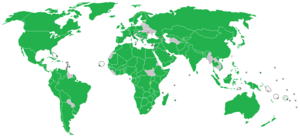
Liste des Etats membres de l'Organisation internationale de télécommunications par satellite
L’International Telecommunications Satellite Organization ou ITSO est une organisation intergouvernementale chargée de superviser les obligations de service public d'Intelsat et de protéger le patrimoine commun des Parties.